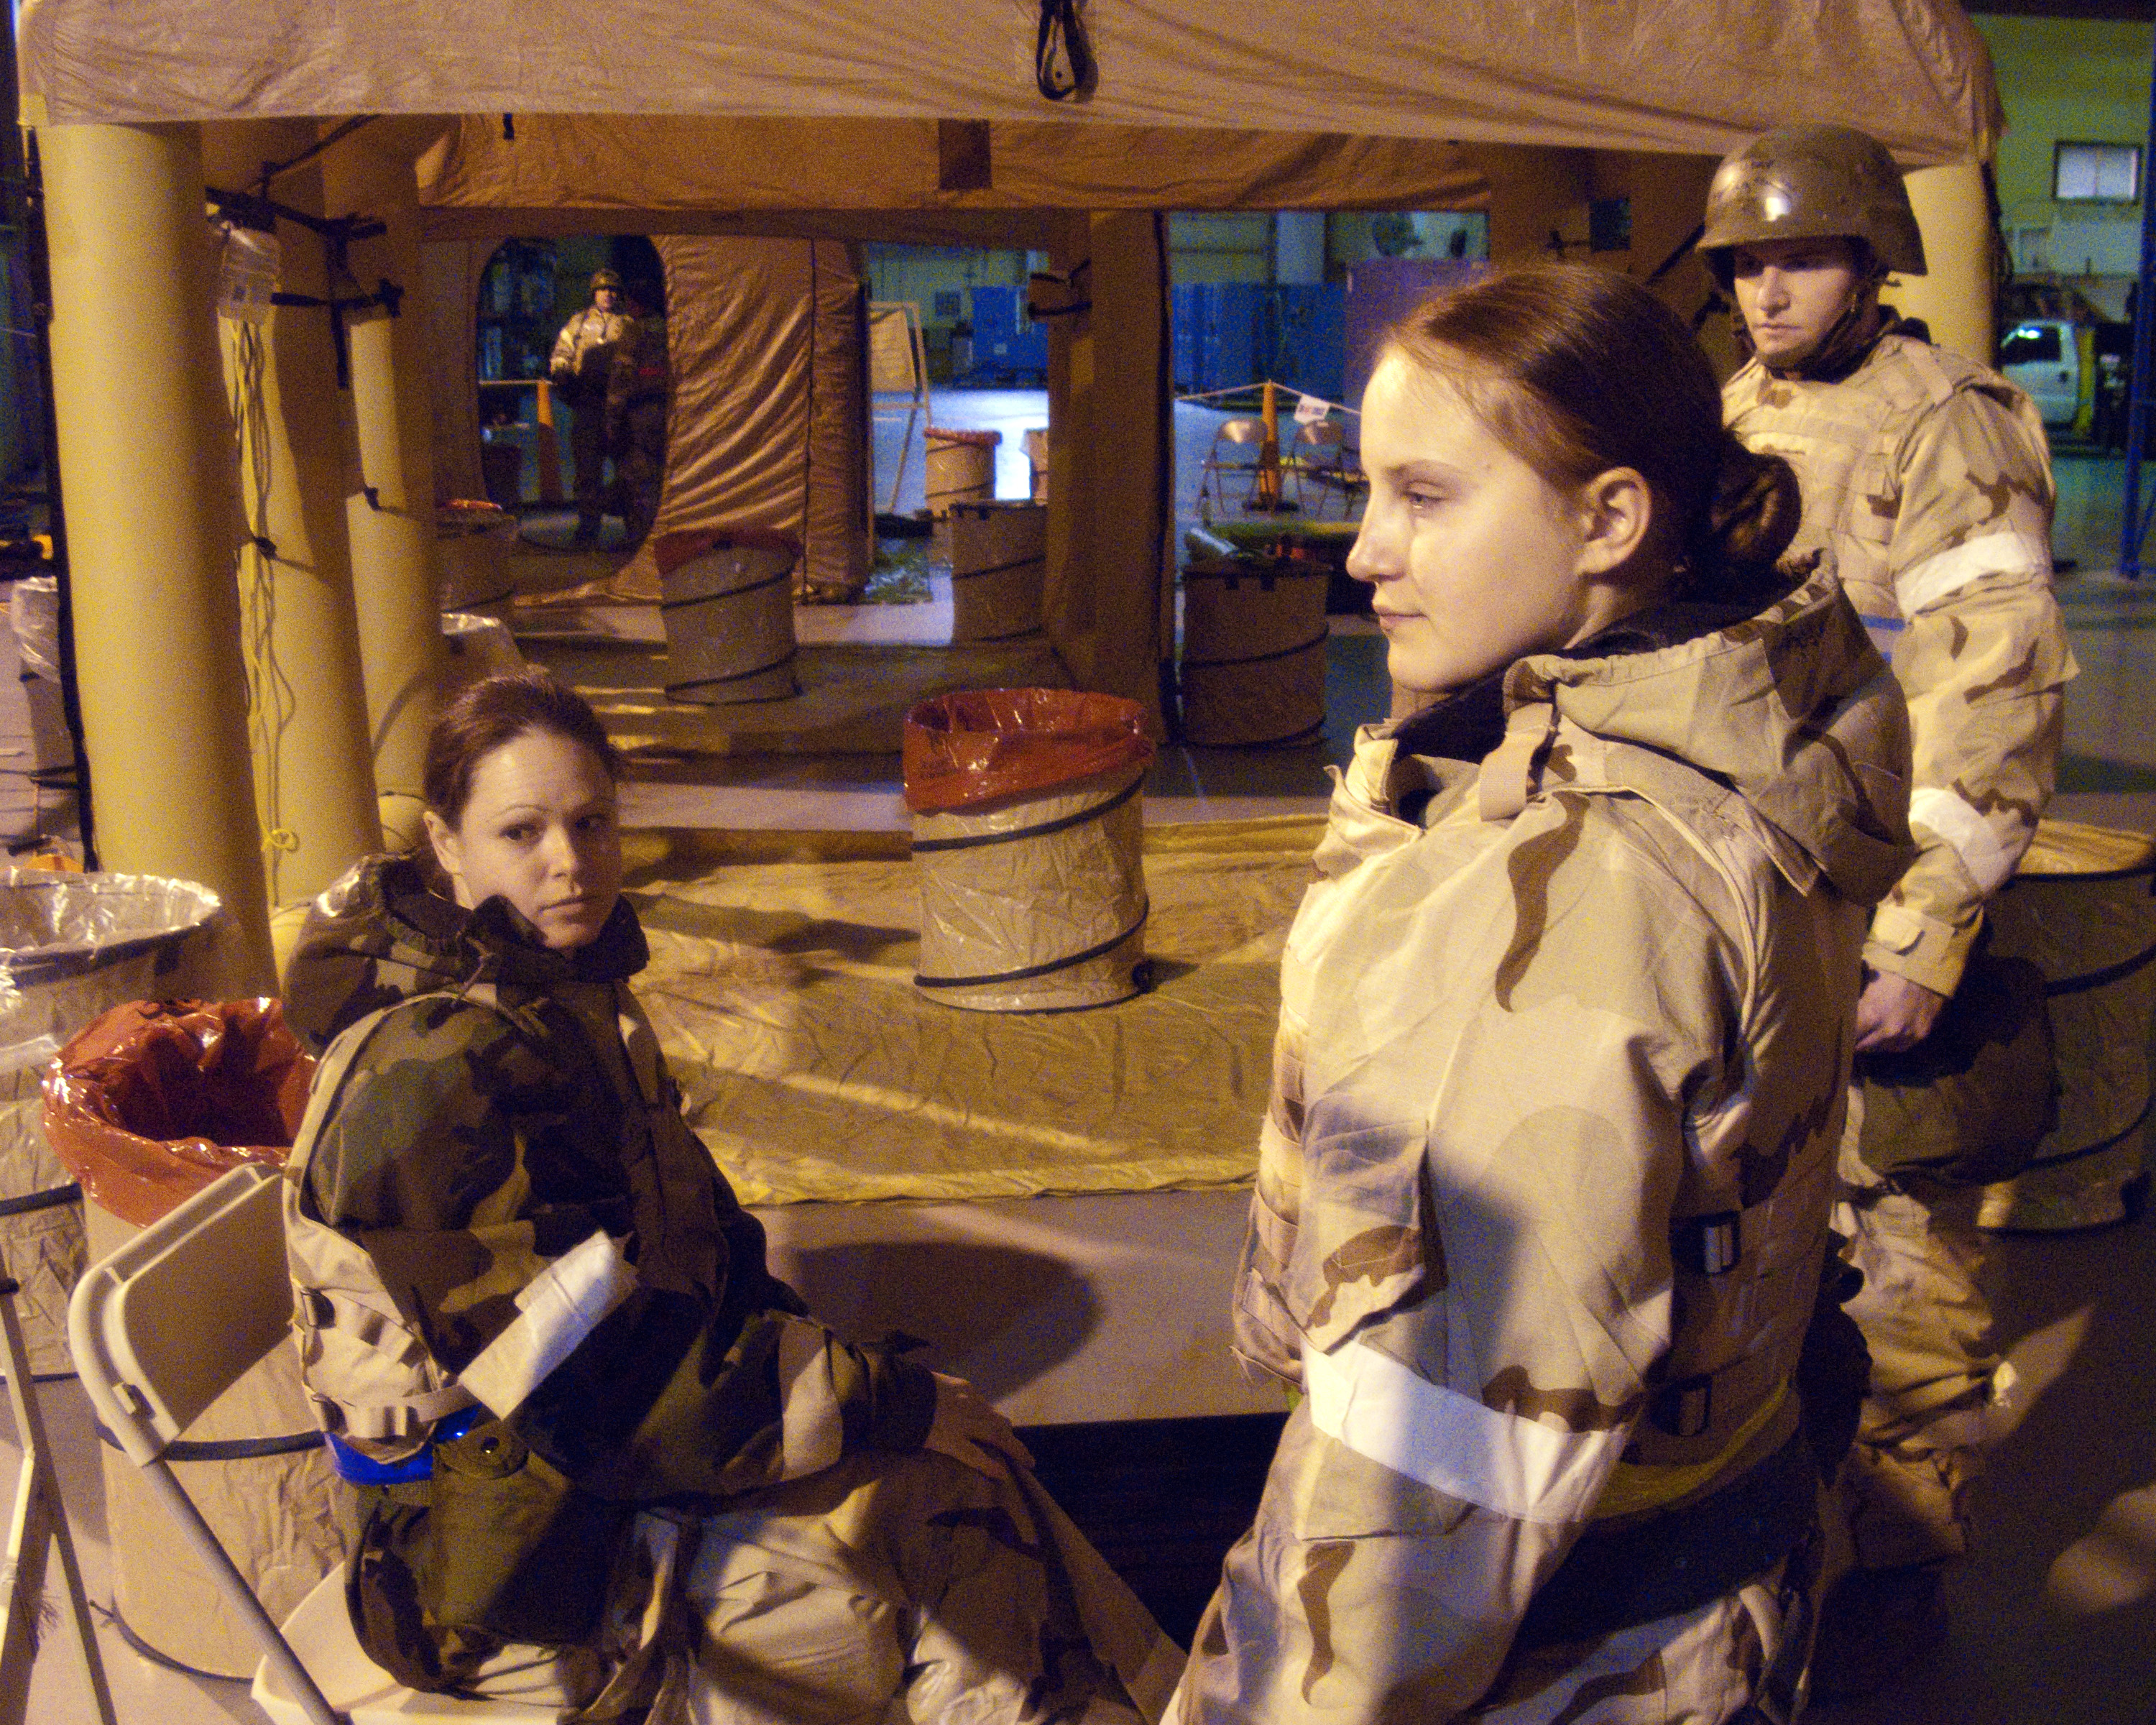
people, airforce, sacramento, bayarea